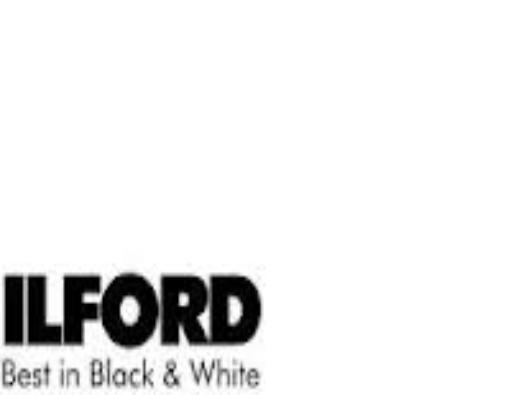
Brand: Ilford Photo
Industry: Electronic